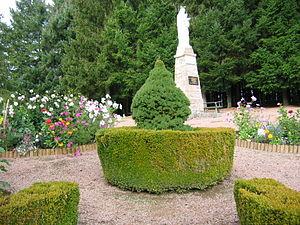
jardin à la française devant notre dame des pins dorées - la Chapelle-de-Mardore à Thizy-les-Bourgs (Rhône).
La Chapelle-de-Mardore est une ancienne commune française, située dans le département du Rhône en région Rhône-Alpes. Elle est partie intégrante de la commune de Thizy-les-Bourgs depuis le 1ᵉʳ janvier 2013. Les habitants sont les Chapelards et Chapelardes.